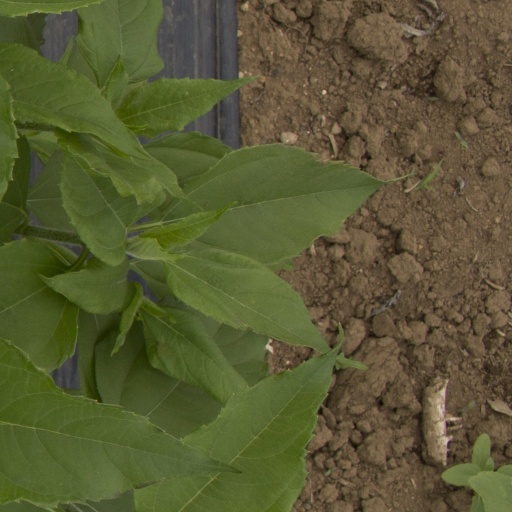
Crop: Jerusalem artichoke